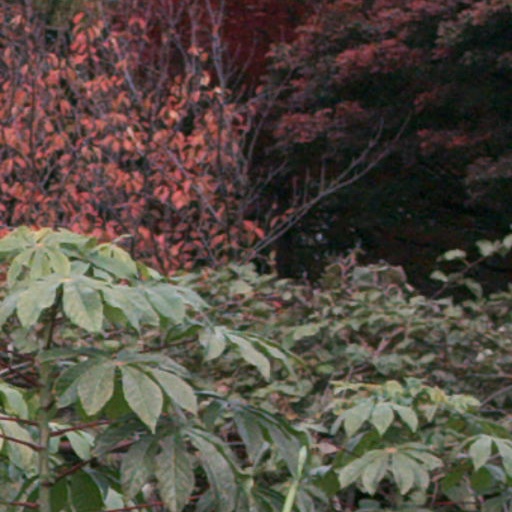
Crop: cassava